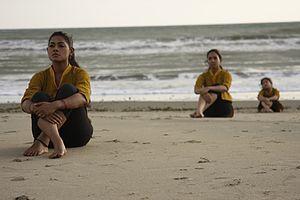
Nusrat Imrose Tisha, connue sous le nom de Tisha, est une actrice et mannequin bangladaise. Elle est l'un des visages les plus populaires de la télévision. Ses films Doob: No Bed of Roses, Television, Third Person Singular Number ont été acclamés par la critique dans le monde entier.